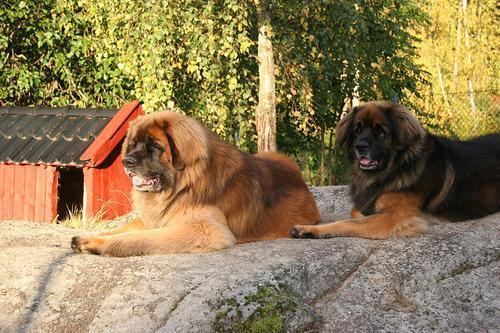
Leonberg